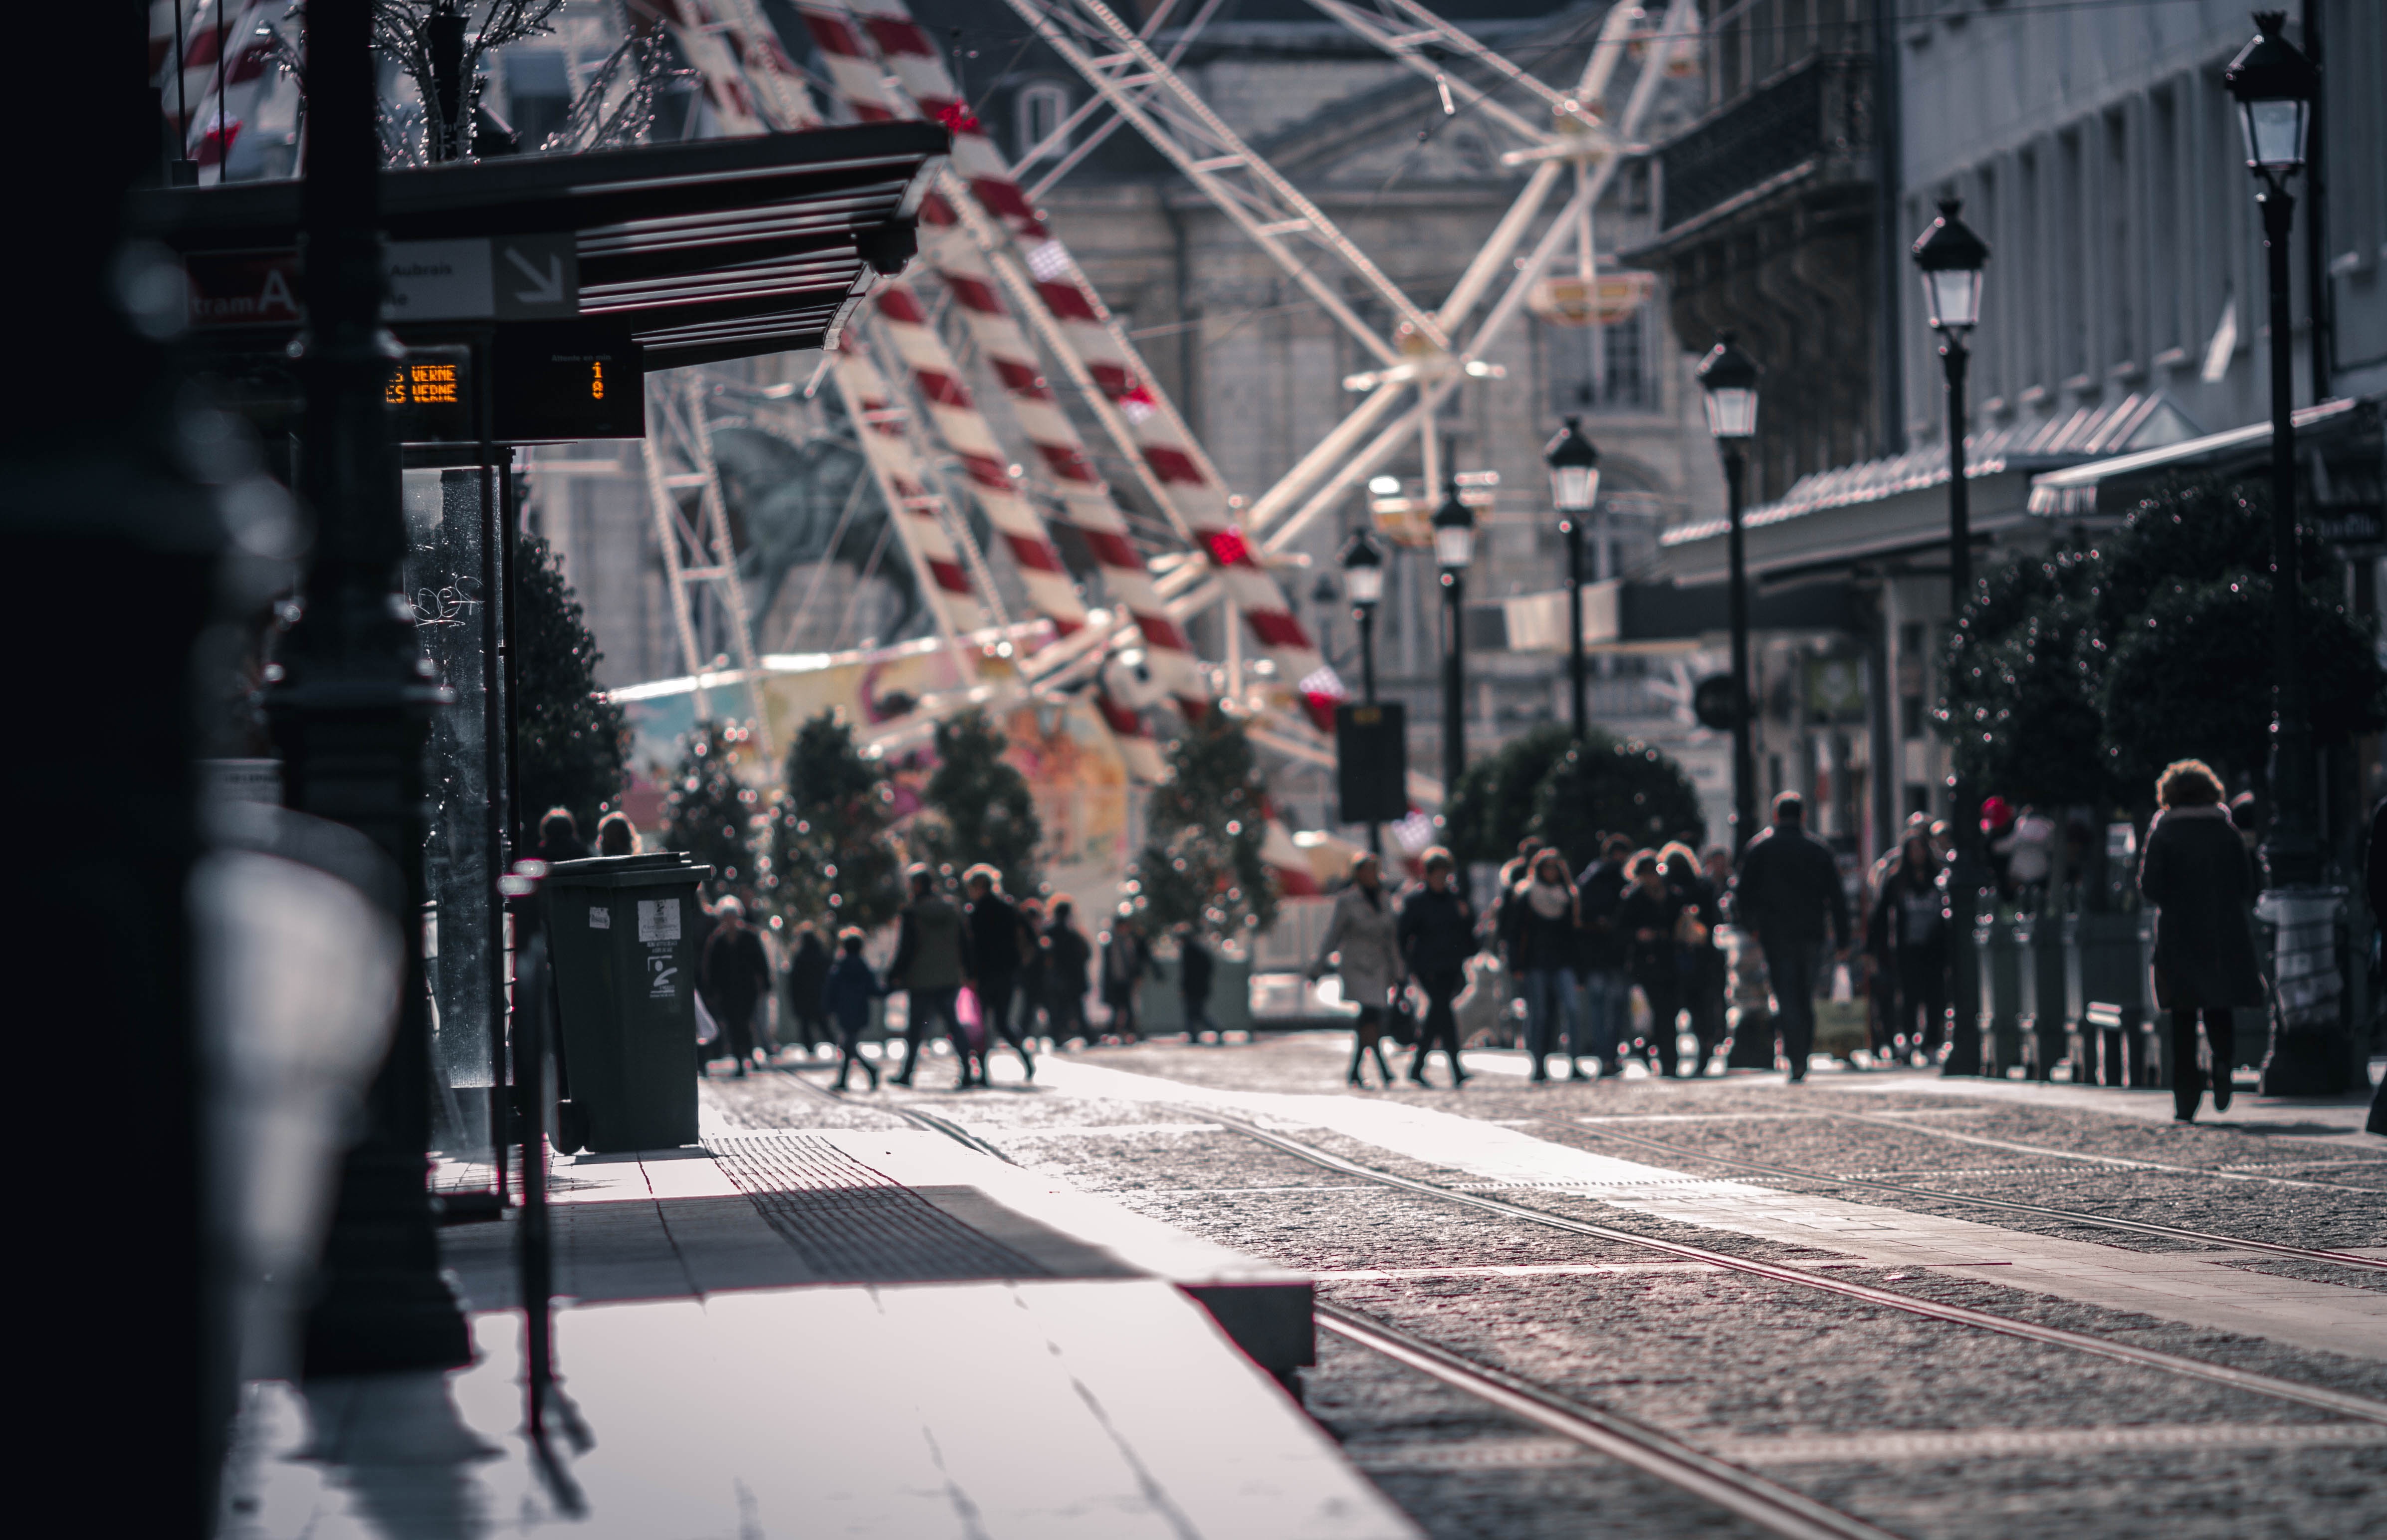
pedestrian, winter, road, street, crowd, spring, public transport, infrastructure, urban area